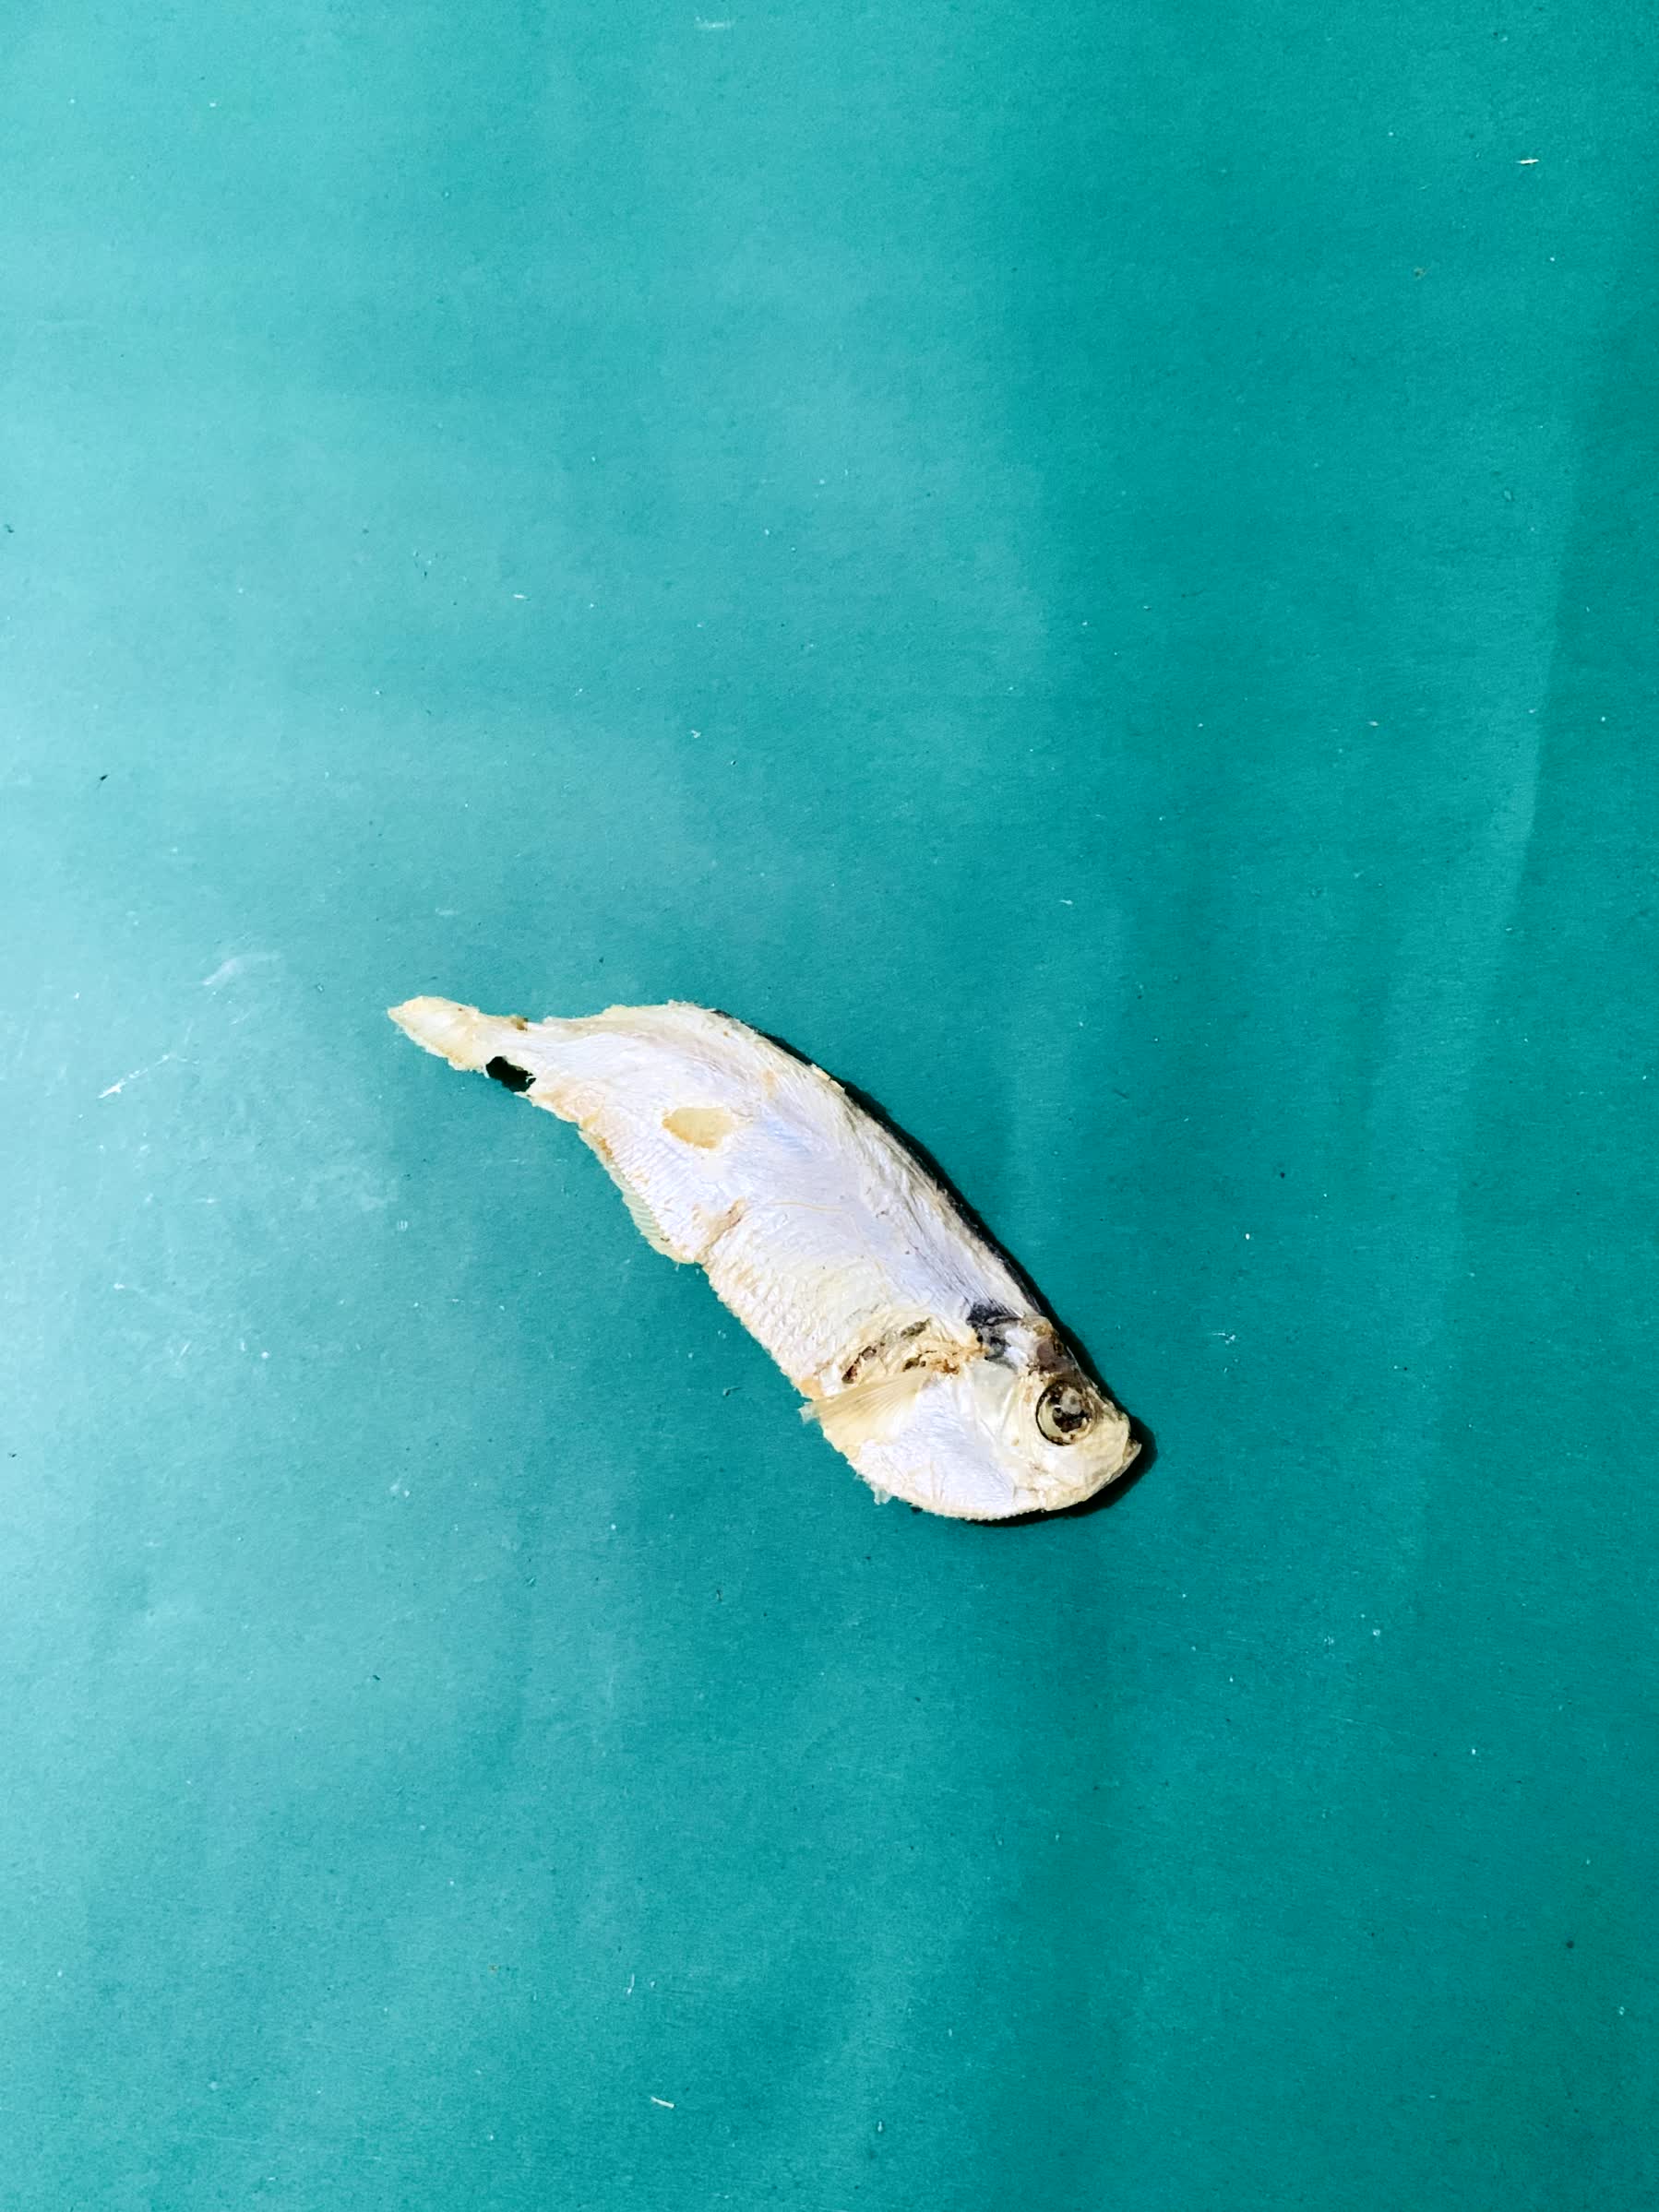
Species: Shukna Feuwa